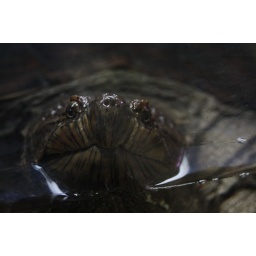
Rescue turtle used for classroom presentations by staff at the Wildlife Center of Virginia in Waynesboro.